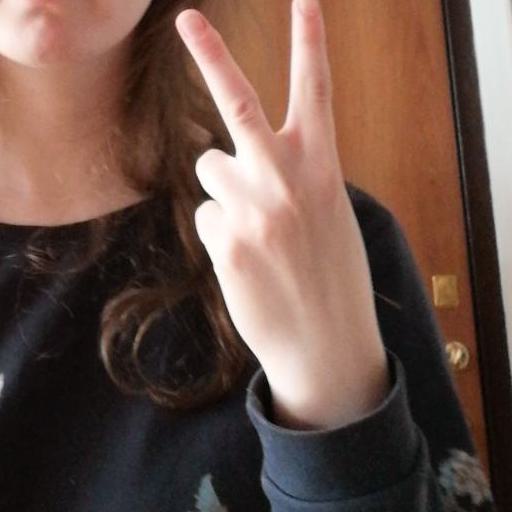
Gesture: peace_inverted